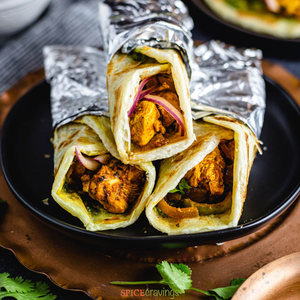
Dish: kathiroll